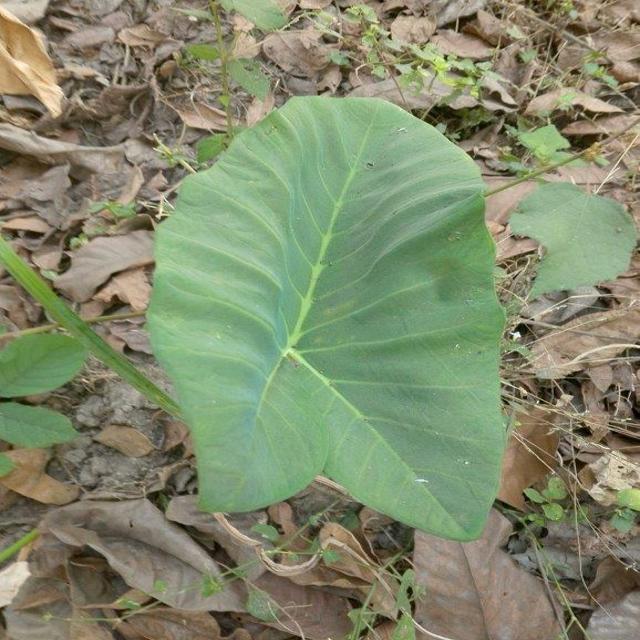
Label: Healthy